Montague Arms

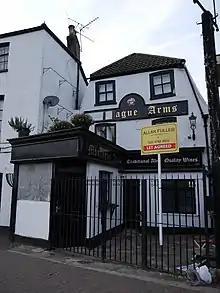
Montague Arms in 2014

The Montague Arms is a Grade II listed building at 3 Medfield Street, Roehampton, London. Previously a public house, it dates to the 17th century, although has been altered since.